David Ross (baseball)

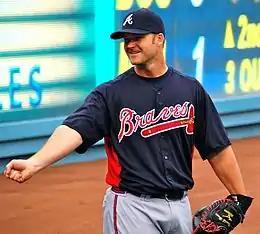
Ross with the Atlanta Braves in 2012

The Padres traded Ross to the Cincinnati Reds during spring training for the 2006 season. On January 15, 2006, Ross signed a two-year, $4.54 million contract with the Reds.